Illy

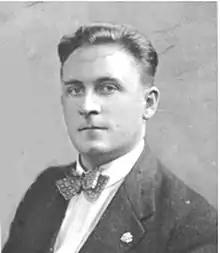
Francesco Illy (Illy Ferenc), the company's founder, in 1930

Illy was founded by a Hungarian, Francesco Illy (Illy Ferenc in Hungarian), born in Temesvár, Austria-Hungary (now Timișoara, Romania). During World War I he was conscripted into the Austro-Hungarian Army. After the war and the Treaty of Trianon, he remained with his sister in Trieste, which had recently come under Italian rule. In 1933, he set up a cocoa and coffee business, eventually concentrating on coffee. Focusing his interest on espresso, in 1935, Illy invented the first automatic coffee machine which substituted pressurized water for steam, marketed as the "illetta", the predecessor of contemporary espresso machines.